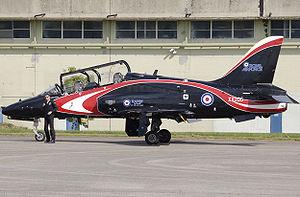
Hawker Siddeley est un groupe britannique de production aéronautique fondé en 1935. Il est le résultat de plusieurs fusions-acquisitions dans l'industrie aéronautique nationale, dont Hawker Aircraft, Gloster Aircraft, Armstrong Whitworth et Armstrong Siddeley Motors. Il est considéré comme l'une des deux majors du secteur dans les années 1960, étant coté au FTSE 100. En 1977 il devient l'un des composants fondateurs de British Aerospace.